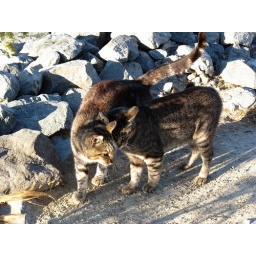
Two of the feral cats that live near the kite boarding beach in Foster City.